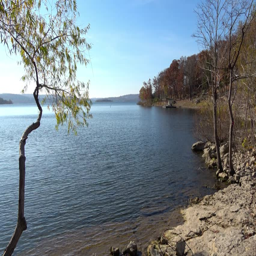
view of beautiful landscape with golden trees and lake in the fall